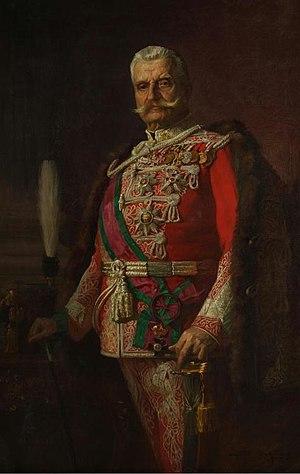
Fejérváry est le patronyme d'une ancienne famille aristocratique hongroise.
Baron Géza Fejérváry de Komlós-Keresztes est un général hongrois membre de la famille Fejérváry, Premier ministre de Hongrie du 18 juin 1905 au 8 avril 1906, imposé par l'empereur François-Joseph Iᵉʳ d'Autriche pendant la crise constitutionnelle hongroise de 1903-1907, après que le parti libéral d'István Tisza eut perdu les élections au profit des indépendantistes. Sándor Wekerle lui succède. Il fut également Capitaine de la Garde du corps royale hongroise de 1912 à 1914.